Government of Arizona

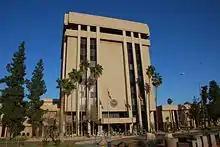
The Arizona State Capitol Executive Tower in Phoenix

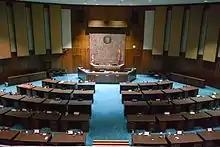
The State House Chamber of the Arizona State Capitol Building

The Arizona State Legislature is bicameral and consists of the 60-member Arizona House of Representatives and the 30-member Arizona Senate. Each of the thirty legislative districts has one senator and two representatives. Legislators are elected for two-year terms and are limited to four consecutive terms in a chamber, though there is no limit on the total number of terms.